Emperor Daowu of Northern Wei

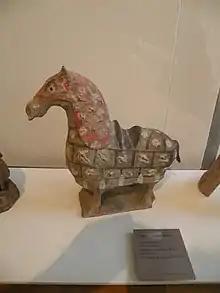
Caparisoned horse figurine, Northern Wei

For the first several years of his reign, Tuoba Gui had to endure constant gravitating of positions by tribal chiefs, and his position was not secure. As he gradually asserted his leadership, however, the tribal chiefs began to coalesce around him.